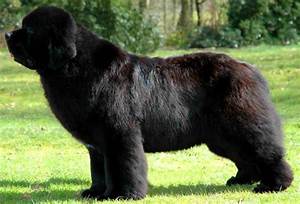
Label: dog